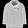
Label: T - shirt / top